Due West: Our Sex Journey

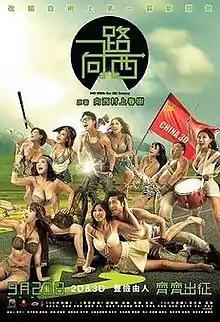

Due West: Our Sex Journey is a 2012 Hong Kong 3-D erotic film directed and written by Mark Wu, starring Justin Cheung, Gregory Wong, Celia Kwok, Jeana Ho, and Daniella Wang. It is based on the erotic novel entitled "Dongguan Wood", first published as a series of online stories by pseudonymous author Xiang Xi Murakami Haruki. The film premiered in Hong Kong on 20 September 2012.